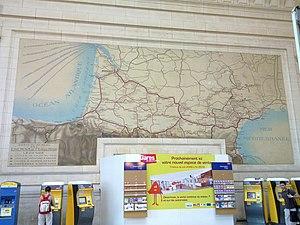
carte murale, gare de bordeaux st jean
La gare de Bordeaux-Saint-Jean, dite gare Saint-Jean à Bordeaux, est la plus grande gare ferroviaire de la région Nouvelle-Aquitaine, à 2 h 4 min de Paris, par l'utilisation de la LGV Sud Europe Atlantique.